2018 South American Under-20 Women's Futsal Championship

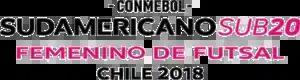
2018 South American Under-20 Women's Futsal Championship logo

The 2018 South American Under-20 Women's Futsal Championship is the 2nd edition of the South American Under-20 Women's Futsal Championship, the biennial international youth futsal championship organised by the CONMEBOL for the women's under-20 national teams of South America. The tournament is held in Santiago, Chile between 21–28 October 2018.